Byzantine conquest of Cilicia

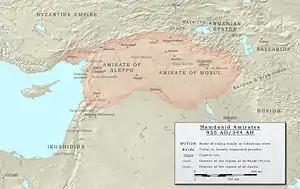
Map of the Hamdanids at their greatest extent under al-Dawla, ca. 955

As of the middle of the tenth century, Byzantium was in the midst of a resurgence. In 961 the empire had reclaimed Crete from the Muslims and, following the conquest, was prepared to make expeditions against the Arabs in Anatolia. The Emir of Aleppo, and ruler of the Hamdanid dynasty at the time, was Sayf al-Dawla. A confident and aggressive commander, he executed numerous raids into the Greek heartland, as far as Iconium. After al-Dawla confirmed his rule in Aleppo in 944, he continued the Arab practice of raiding into Byzantine territory, formally resuming war in 945/46. Despite the frequency and effectiveness of his raids in disrupting Byzantine commerce and generally creating chaos on Byzantium's eastern front, al-Dawla's tactics were defensive in nature, and his armies never posed a serious threat to Byzantine domination of Anatolia; contemporary Arab sources claim (indeed perhaps exaggerate) that Byzantium's armies probably outnumbered al-Dawla's by around 70,000.